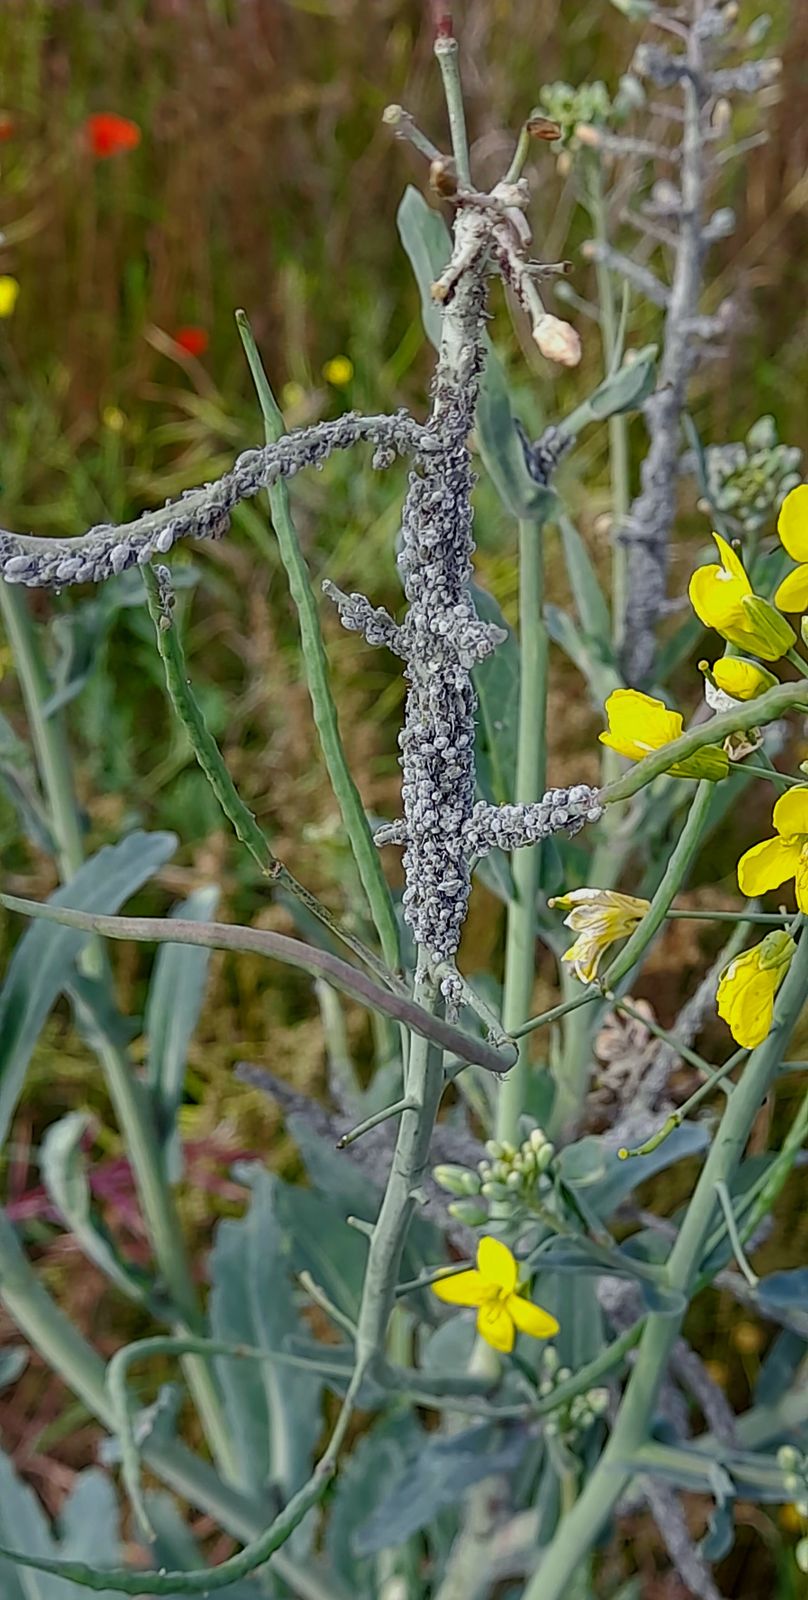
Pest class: cabbage_aphid